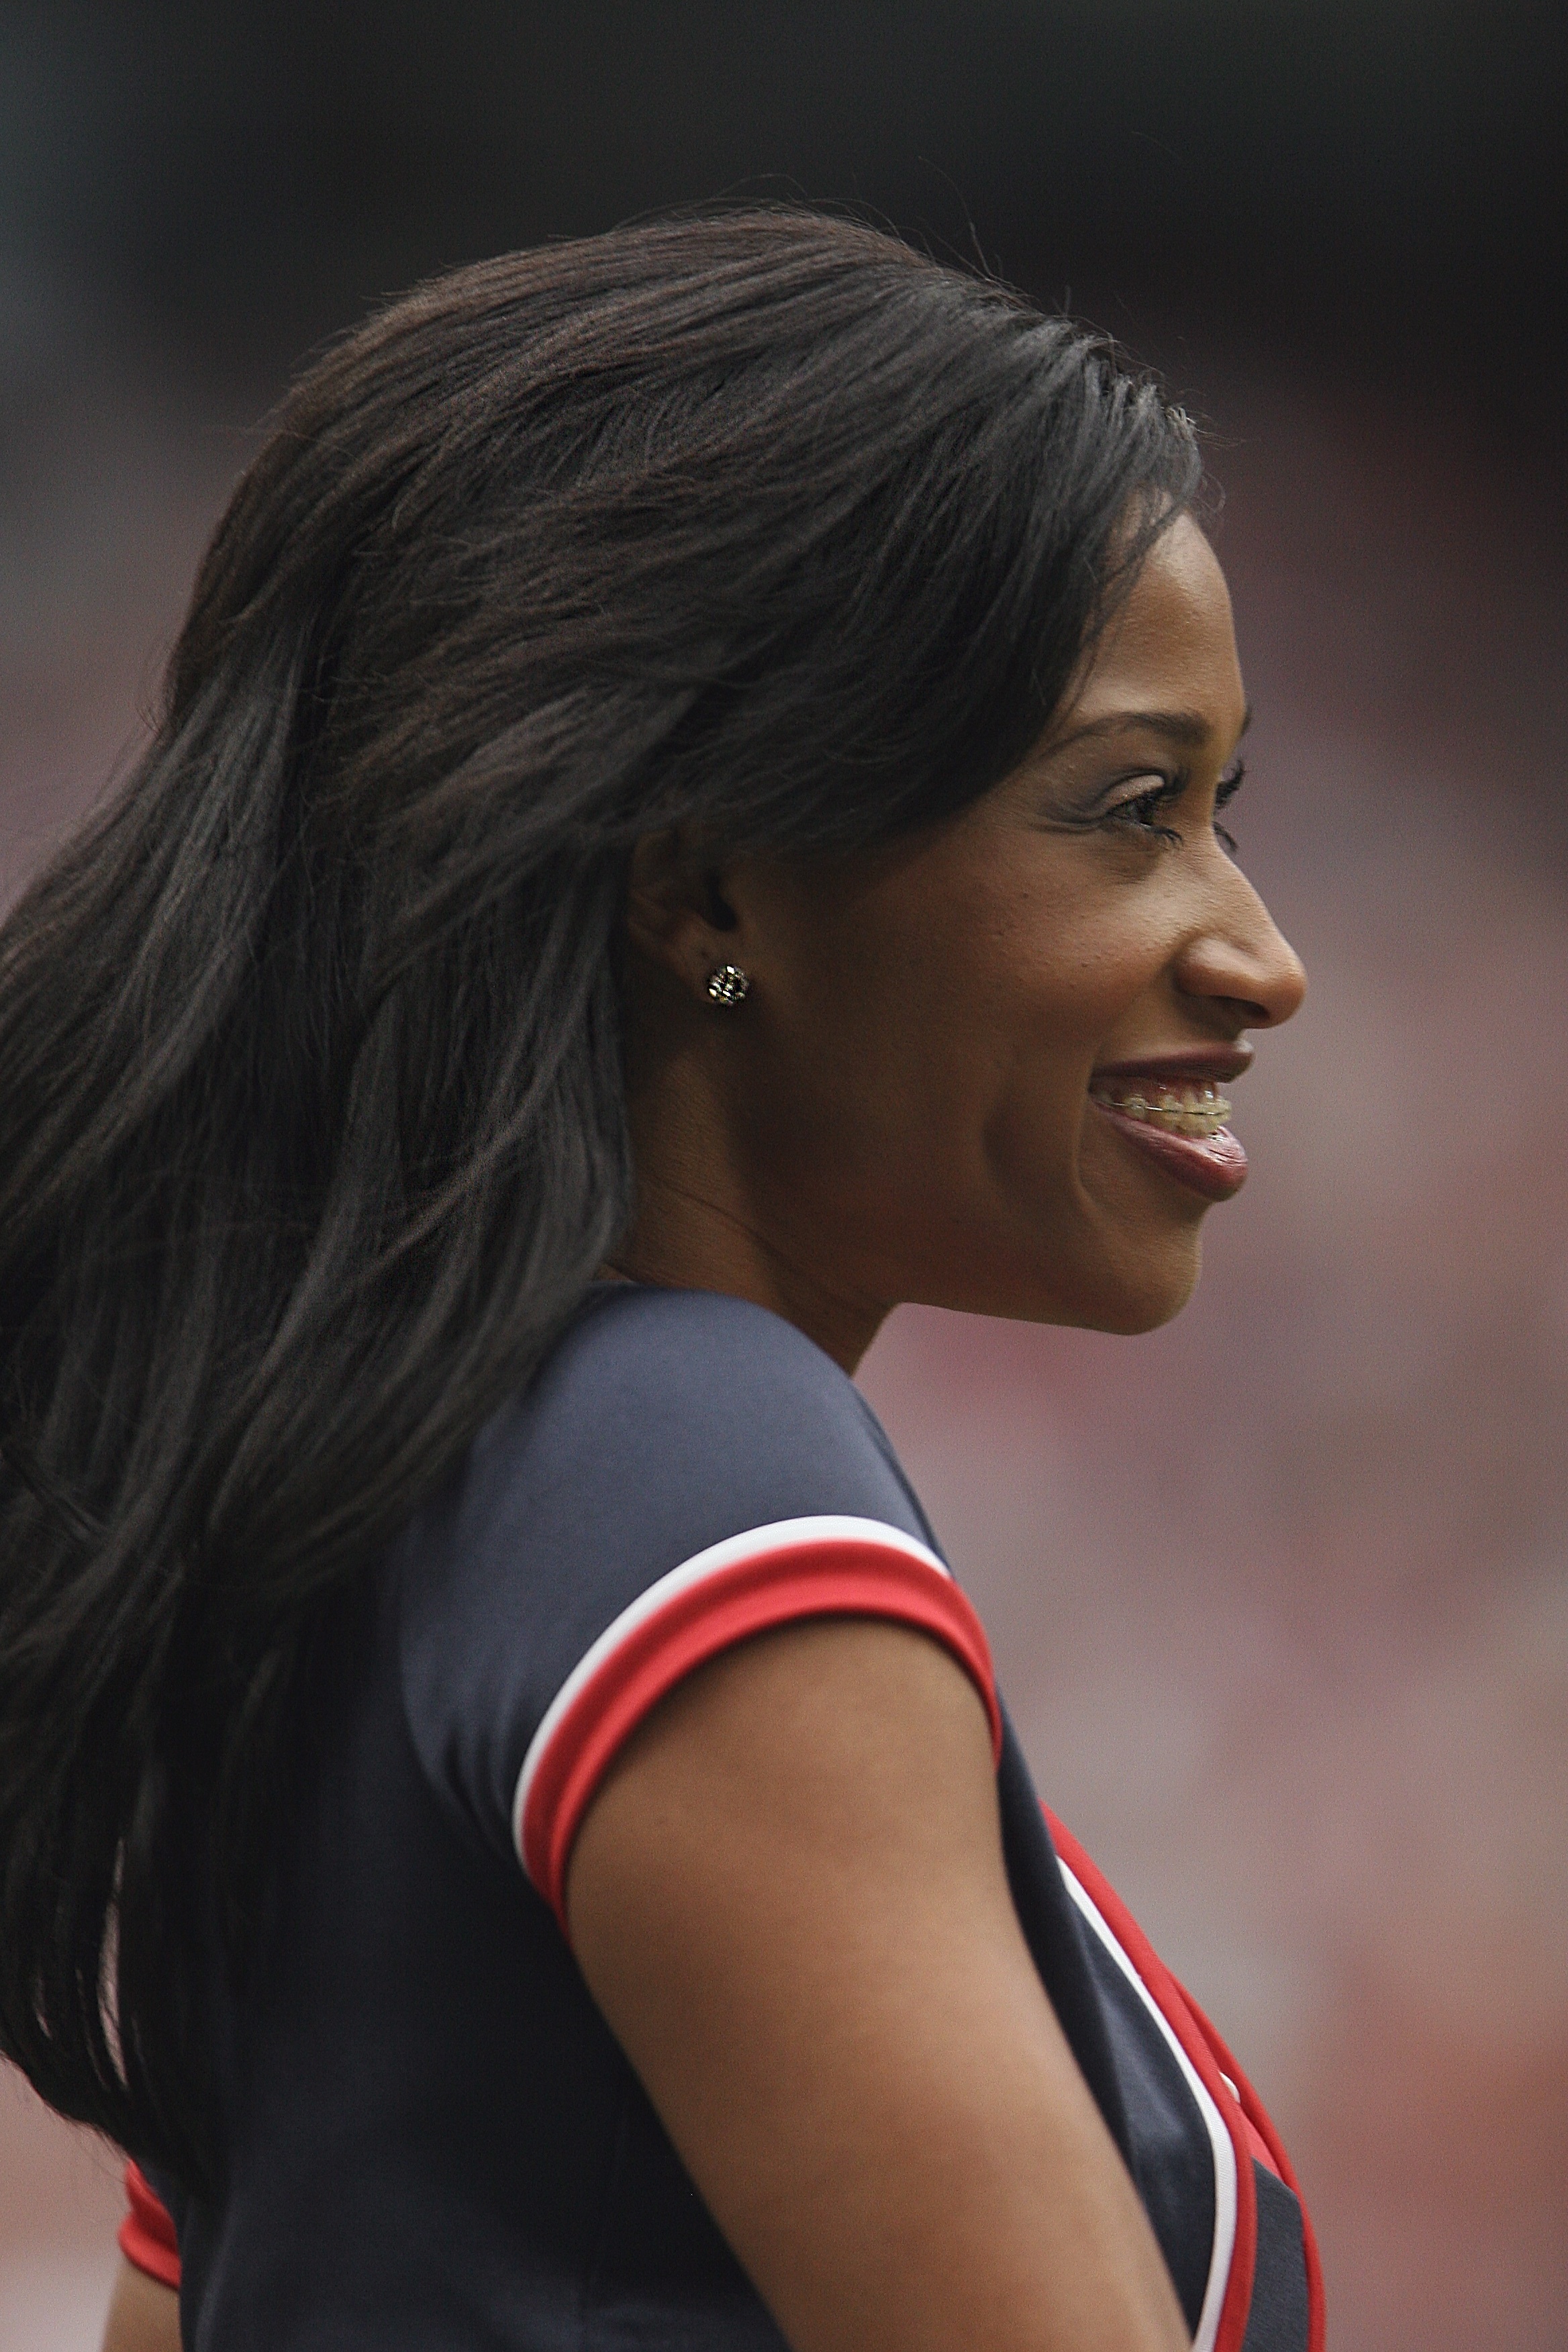
girl, woman, hair, female, singer, model, young, red, lady, hairstyle, smiling, long hair, human body, cheerful, black hair, american, happy, beauty, uniform, attractive, confident, photo shoot, professional football, brown hair, cheerleader, cheerleading, supportive, confidence, supermodel